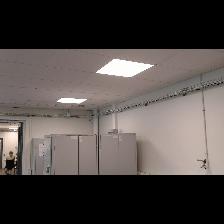
Label: NonHuman